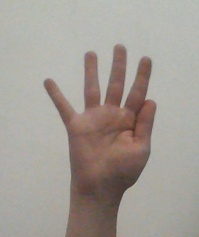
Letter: sheen